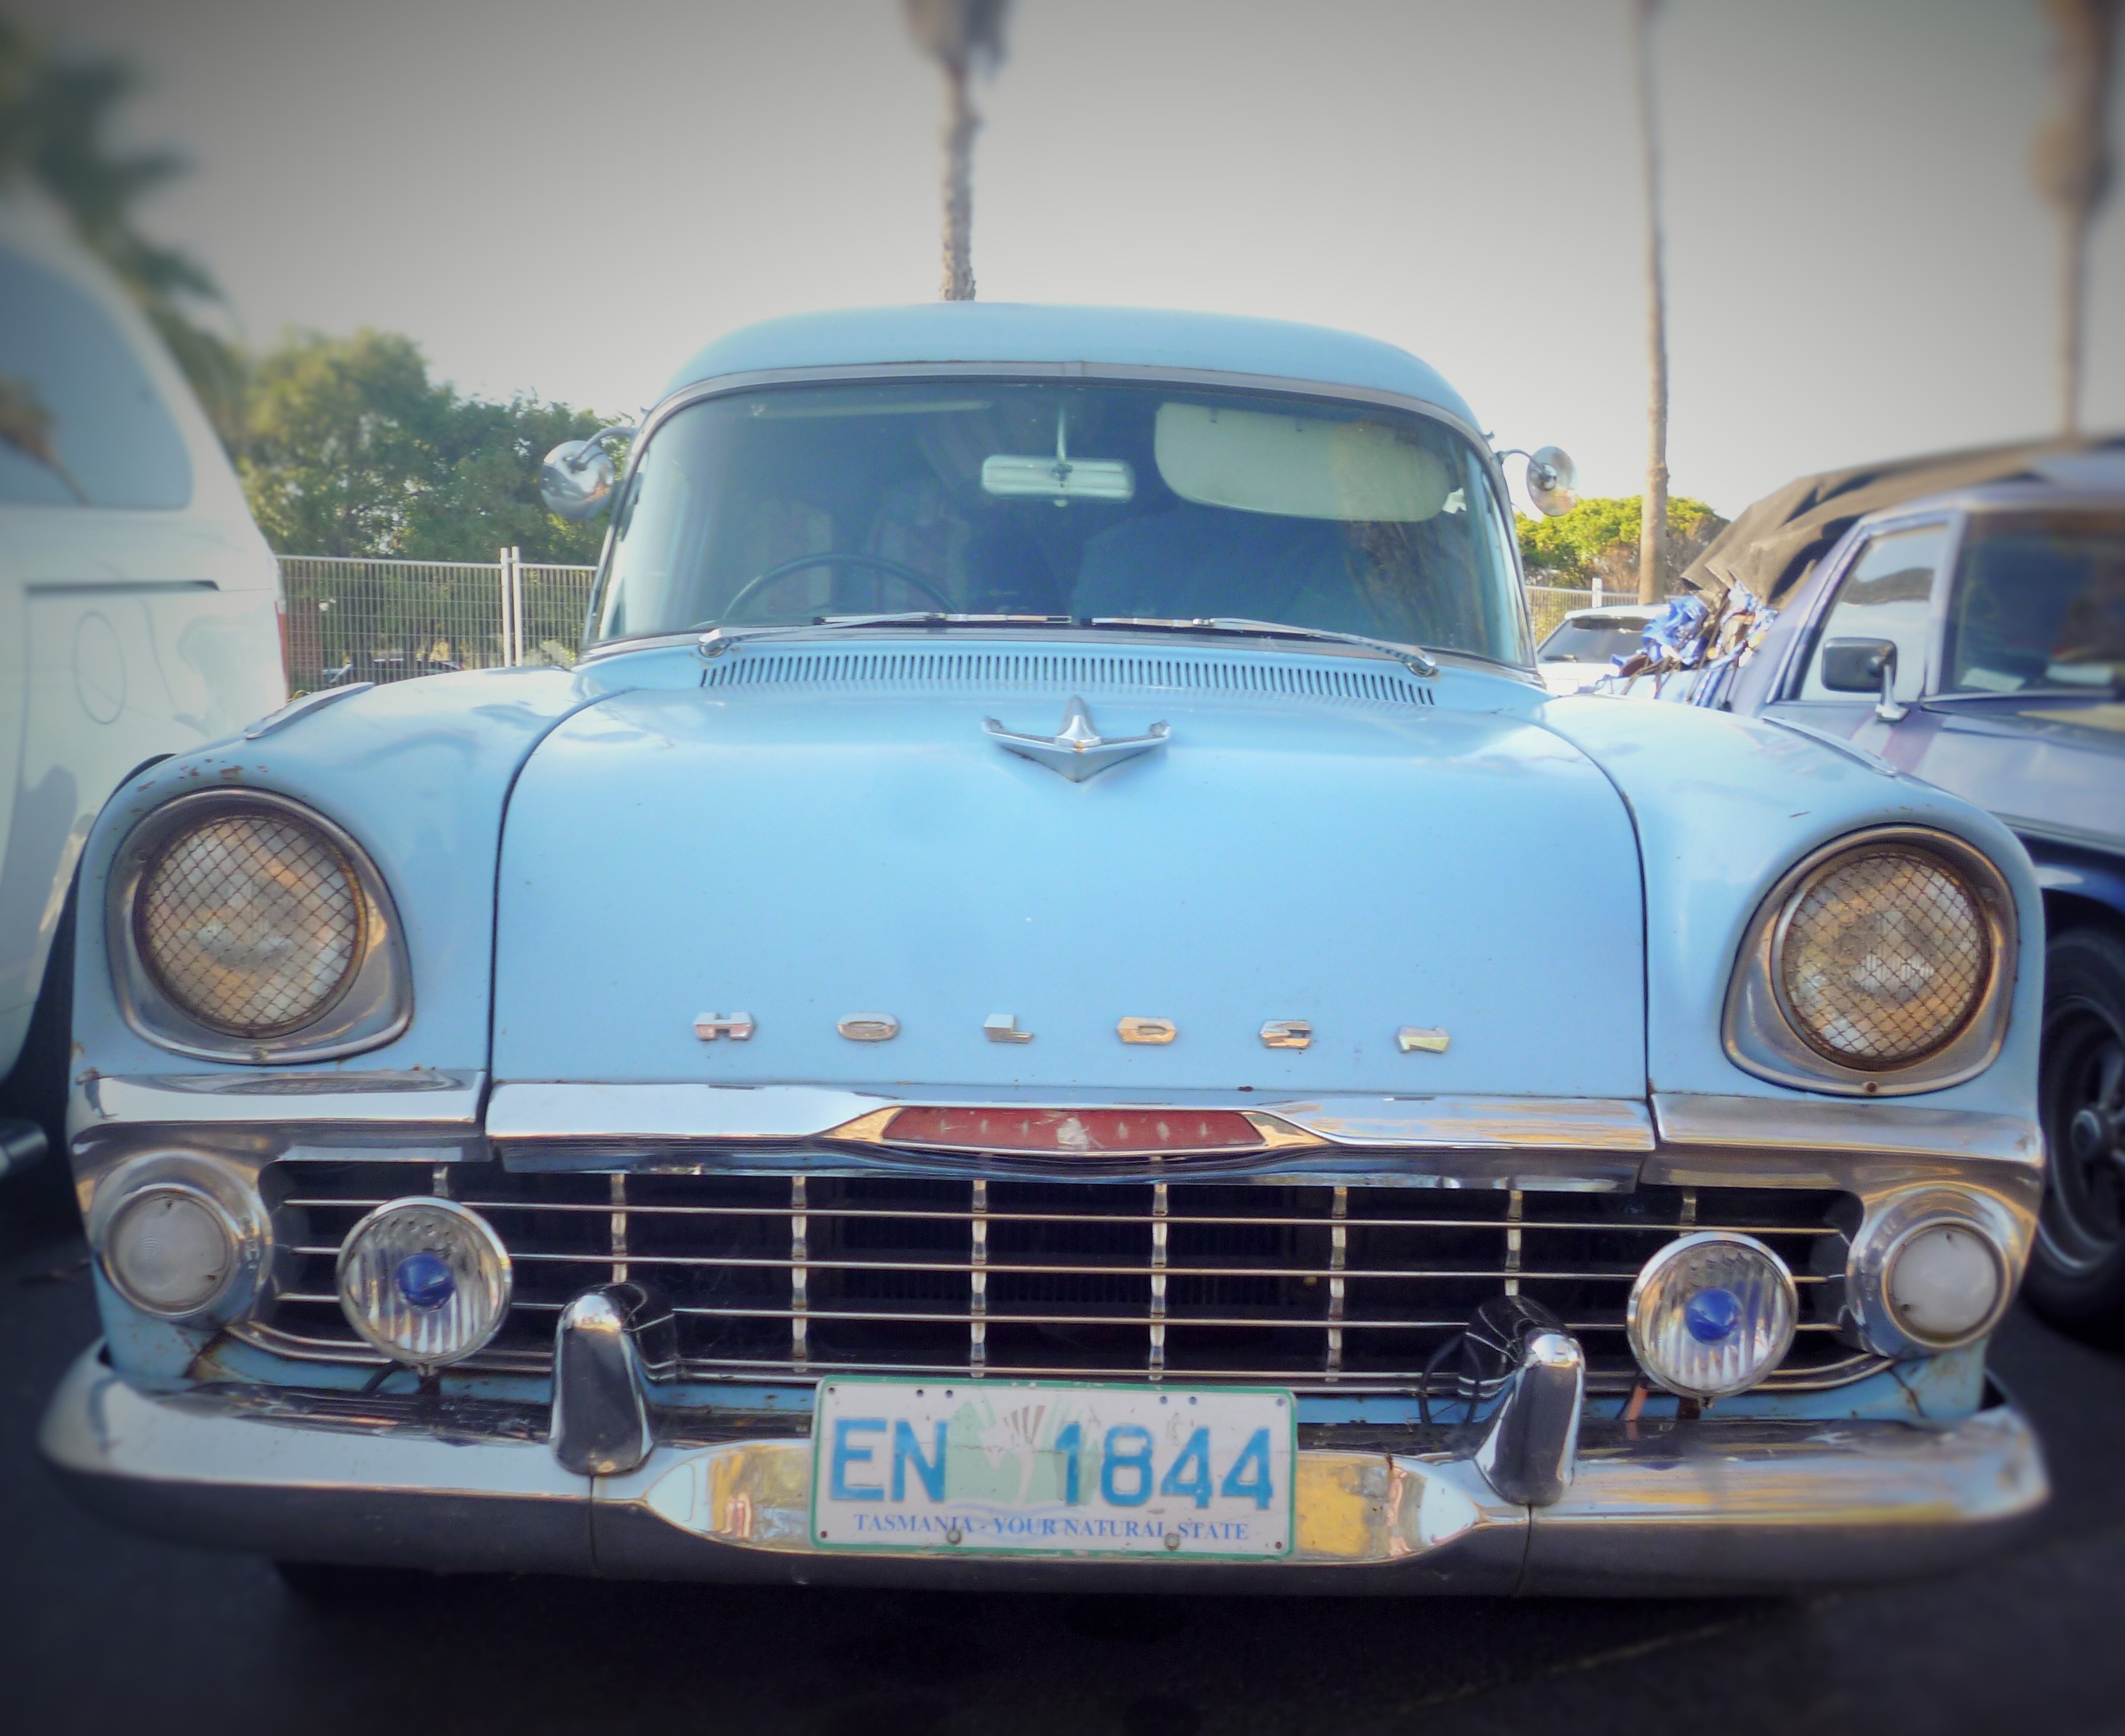
tree, light, car, old, vehicle, palm, blue, weapon, motor vehicle, vintage car, ford, fender, sedan, convertible, windscreen, antique car, numberplate, land vehicle, automobile make, automotive exterior, compact car, luxury vehicle